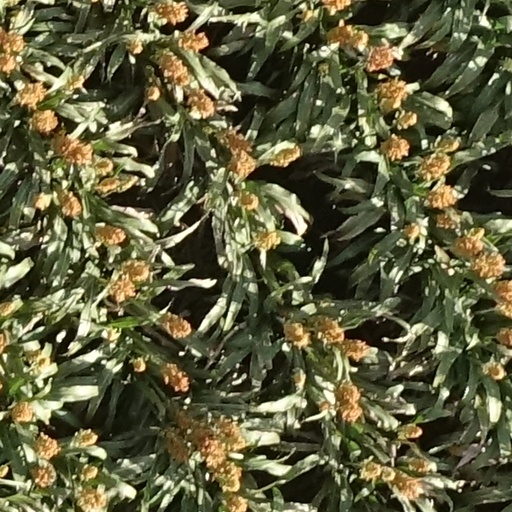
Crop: sorghum